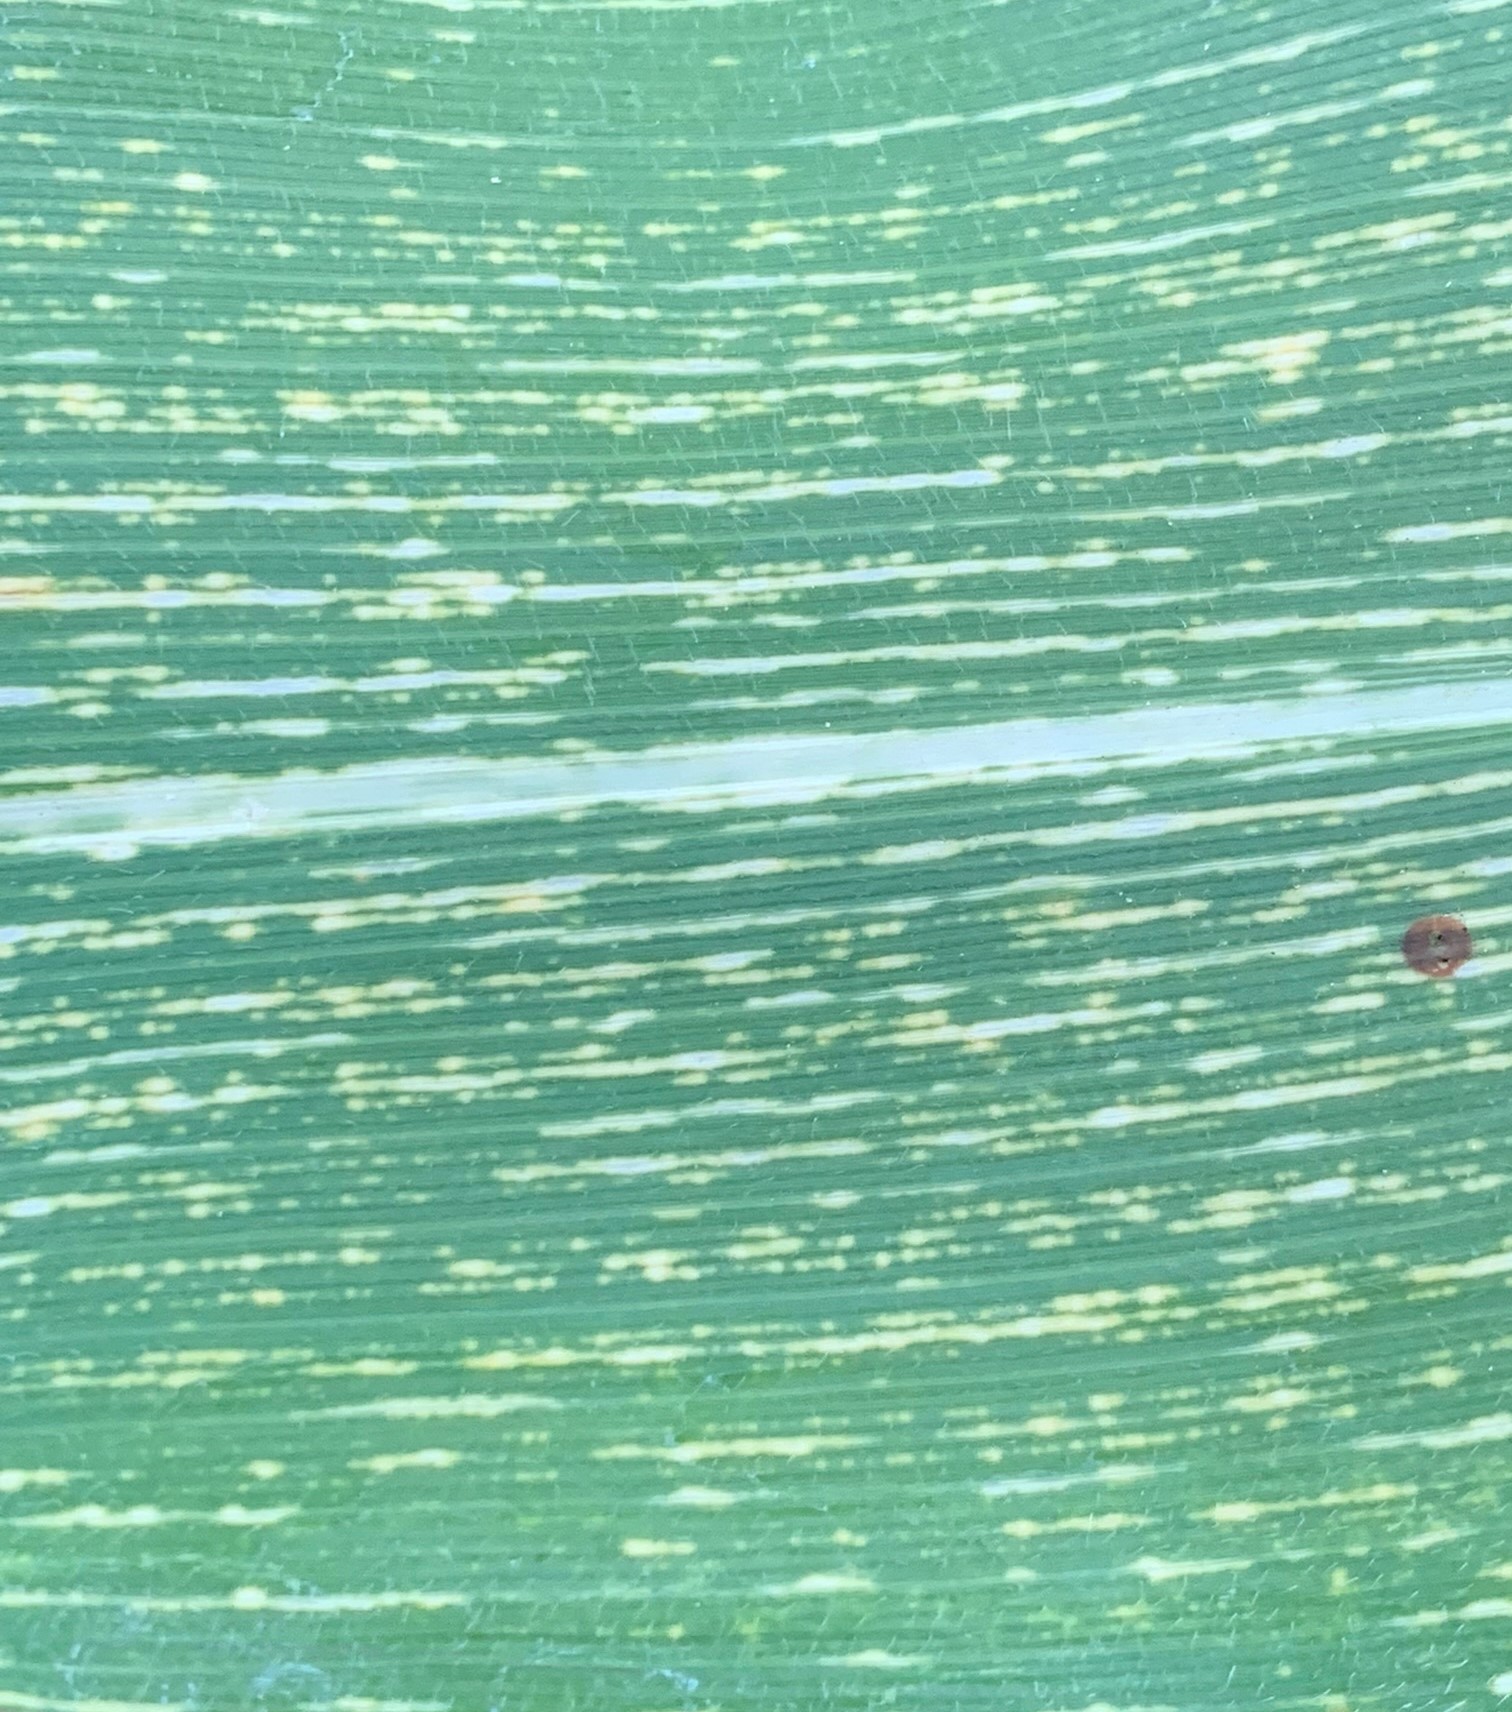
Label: MSV